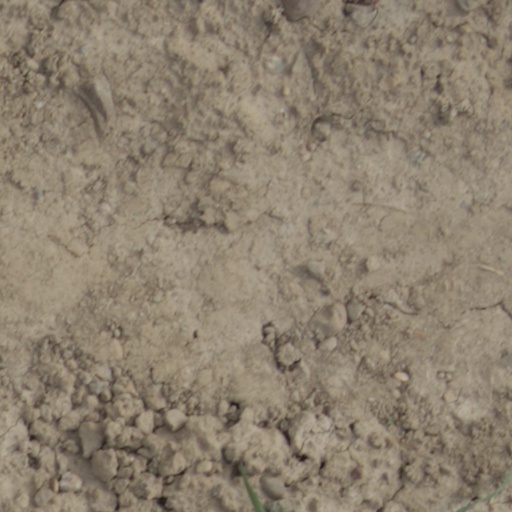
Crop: wheat